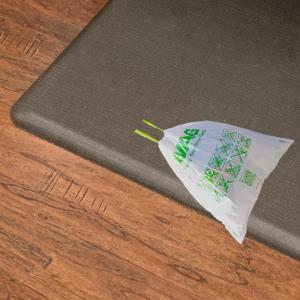
Label: plasticbags